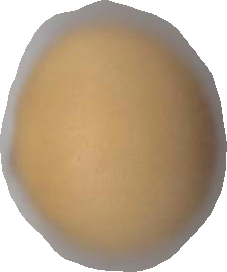
Variety: Grobogan